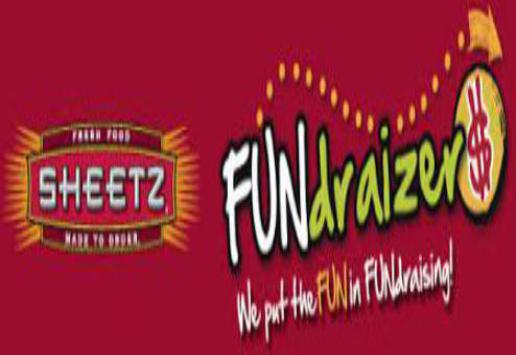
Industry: Food